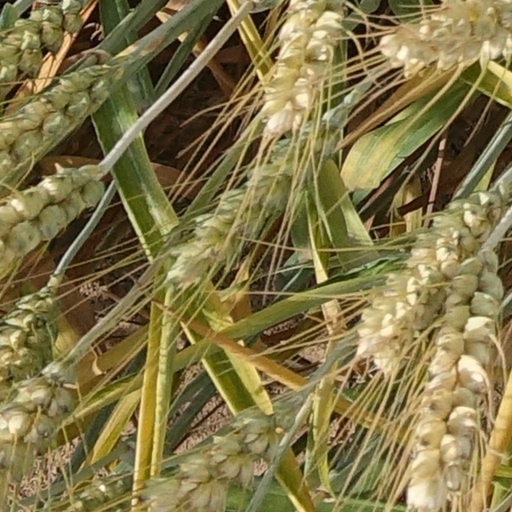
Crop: wheat